SpaceX Starship

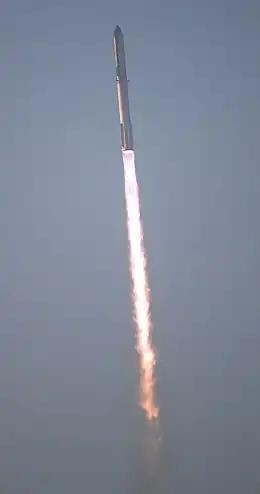
Starship during the second flight attempt

Starship SN8 was the first full-sized upper-stage prototype, though it lacked a heat shield. It underwent four preliminary static fire tests between October and November 2020. On December 9, 2020, SN8 flew, slowly turning off its three engines one by one, and reached an altitude of . After SN8 dove back to the ground, its engines were hampered by low methane header tank pressure during the landing attempt, which led to a hard impact on the landing pad and subsequent explosion of the vehicle. SN7 used 304L stainless steel, which is less brittle and more weldable. Later vehicles used a proprietary alloy, 30X, whose composition is proprietary that costs slightly over €3.6/kg.